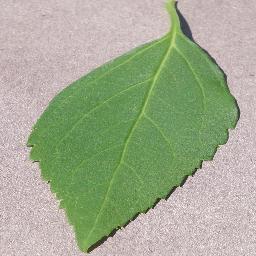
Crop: cherry
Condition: (including_sour)_healthy